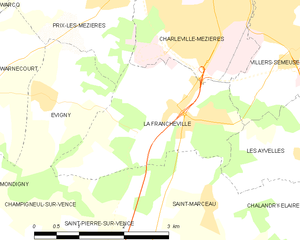
Carte des communes françaises: La Francheville